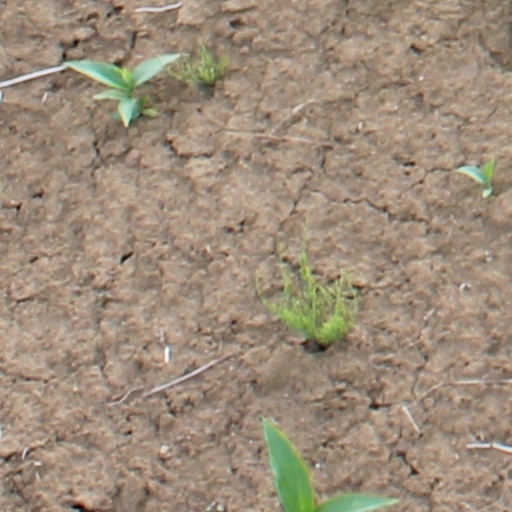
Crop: wheat